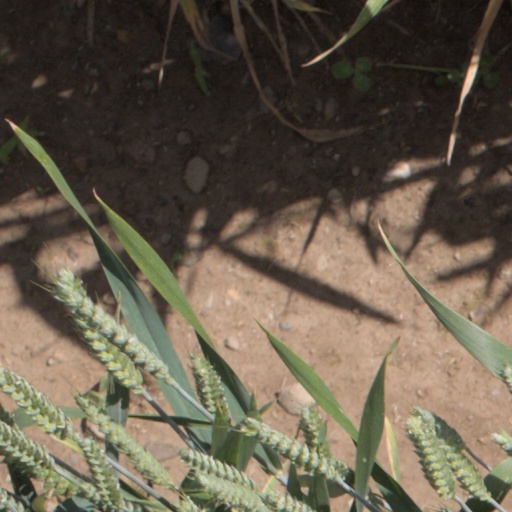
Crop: wheat